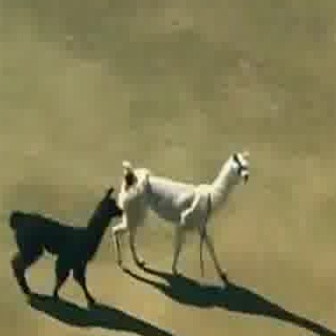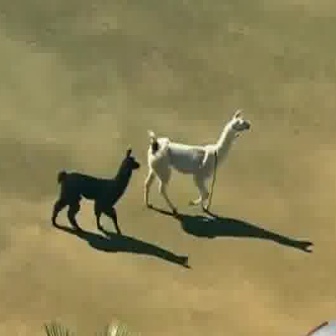
  Please identify the target specified by the bounding box [111,149,250,288] in the first image and locate it in the second image. Return the coordinates in [x_min,y_min,x_max,y_max] format.
Answer: [143,109,249,215]